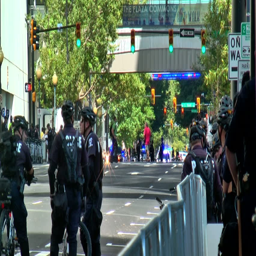
police officers patrol on bicycles and block the streets making way for protesters during event